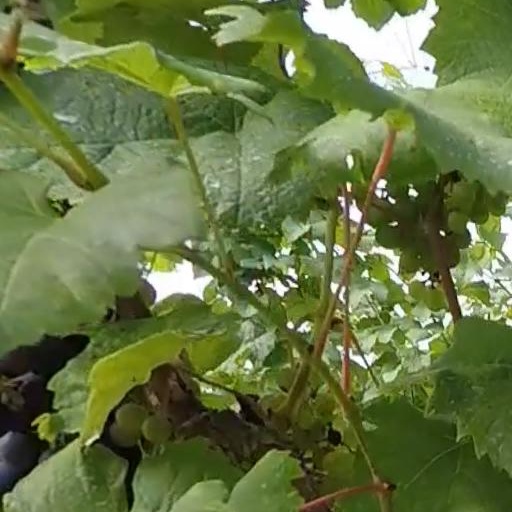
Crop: grape